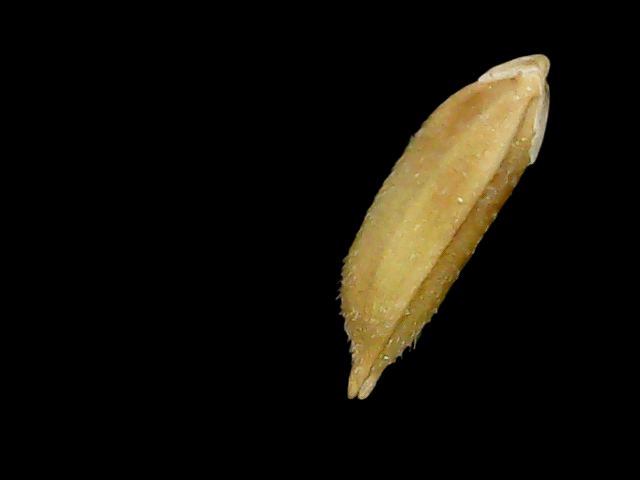
Rice variety: Binadhan12